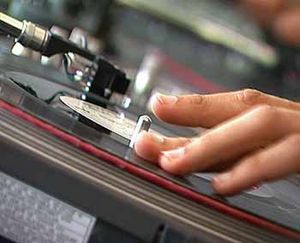
Scratching
Nærbillede af scratching
Scratching benyttes i musikjargon om frembringelse af lyd gennem rytmisk frem- og tilbagekørsel af en drejende grammofonplade på en pladespiller med påsat pickup. Samtidig kan der skrues op og ned for lydene ved hjælp af crossfaderen på den dertil tilsluttede mikserpult, for at tilføje disse lyde til en melodi. Grammofonpladen ligger på en slipmat, som gør det muligt at dreje grammofonpladen uafhængigt af pladespillerens pladetallerken – heraf begrebet turntablism. For det meste benyttes pladespillere med pick-up-arme, som er særlig robuste og rillestabile. Scratching blev formentlig indført i 1975 af Grand Wizzard Theodore, og blev hurtigt til en fast del af djing i hiphop-musikken.